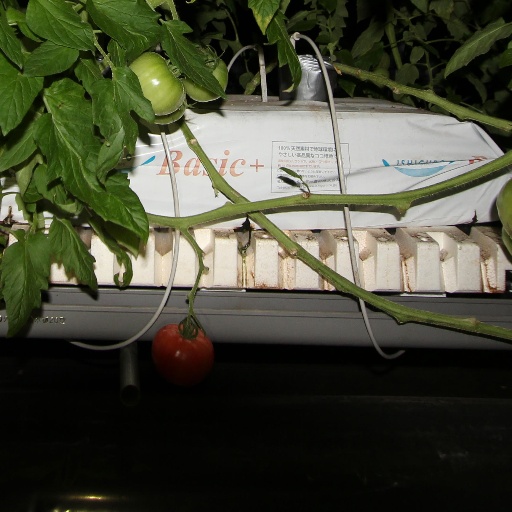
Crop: tomato